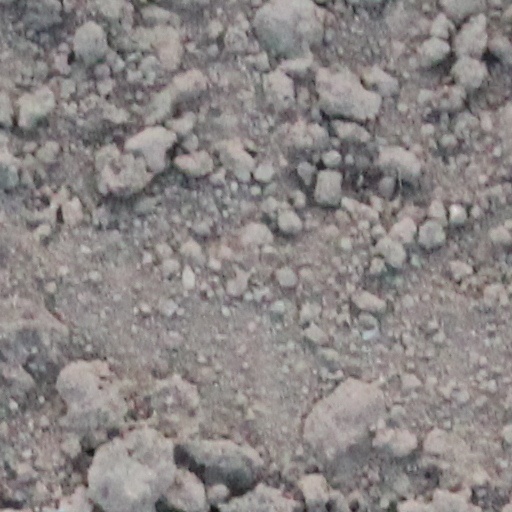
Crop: wheat